Charcot–Marie–Tooth disease

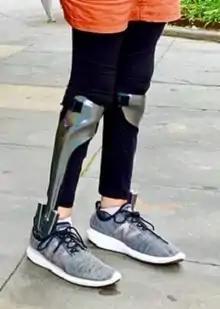
Ankle-foot orthosis

There is no cure for CMT, but its symptoms can be managed to maintain quality of life. Physical and occupational therapy can help preserve muscle strength, flexibility, and mobility